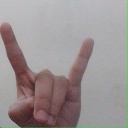
अक्षर: श